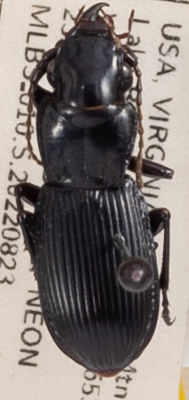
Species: Pterostichus rostratus
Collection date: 2022-08-23
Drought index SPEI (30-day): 1.13
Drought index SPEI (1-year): -0.46
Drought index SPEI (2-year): -0.39